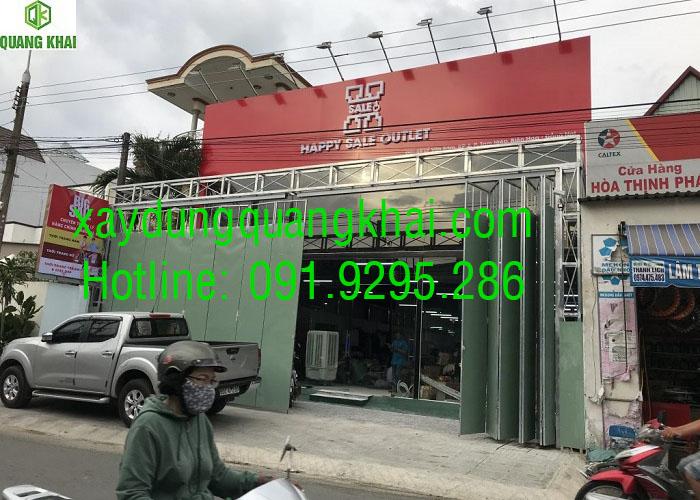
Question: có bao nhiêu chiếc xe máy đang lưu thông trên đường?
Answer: có hai chiếc xe máy đang lưu thông trên đường